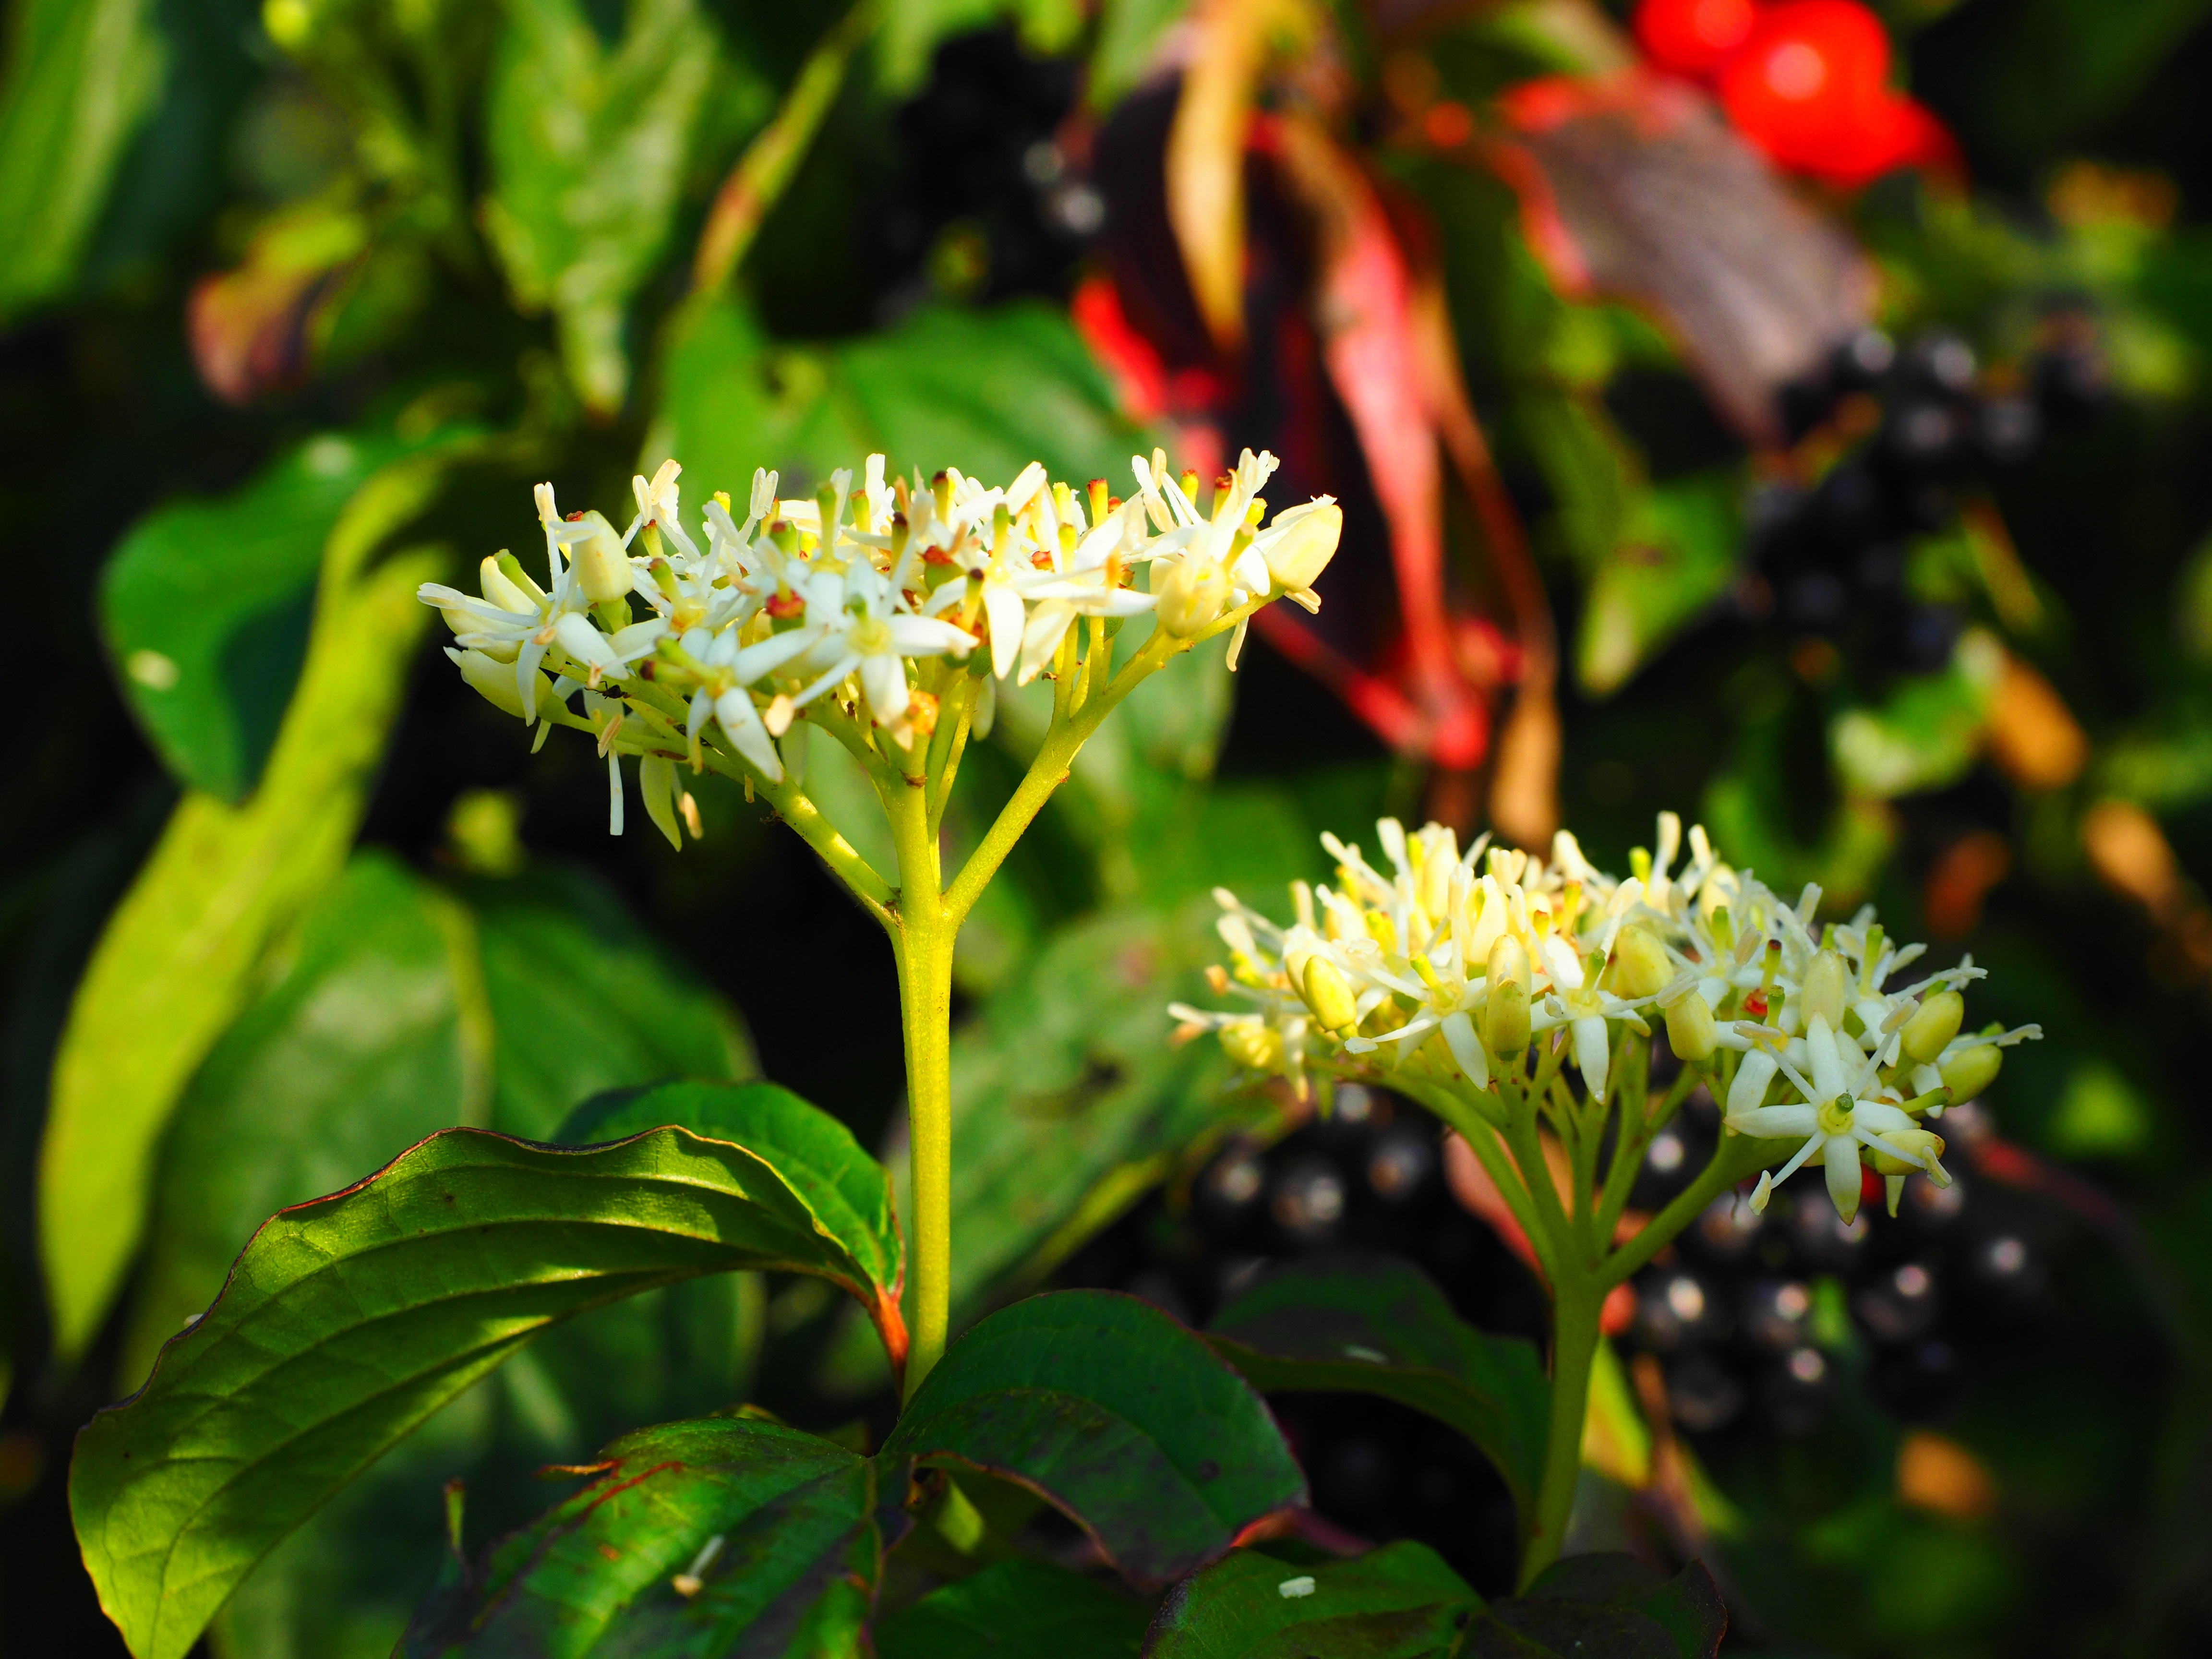
tree, nature, branch, blossom, plant, white, leaf, flower, green, produce, evergreen, botany, black, flora, wildflower, flowers, berries, shrub, fruits, dogwood, cornus, macro photography, flowering plant, cornus sanguinea, common dogwood, woody plant, land plant, dogwood greenhouse, cornaceae, red dogwood, red beinholz, dog berry, red hornstrauch, horn shrub